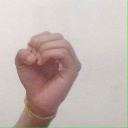
अक्षर: ऊ